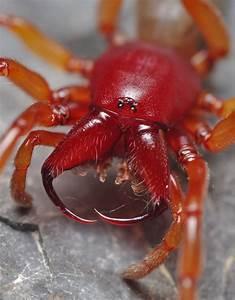
spider